Denbury Hill

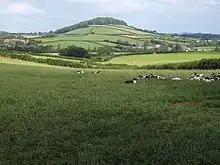
A distant view of Denbury Hill

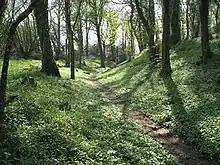
Earthworks on Denbury Hill

Denbury Hill (also known as Denbury Camp and Denbury Down) is the name of an Iron Age hill fort near the village of Denbury in Devon, England.